The Nest (2002 film)

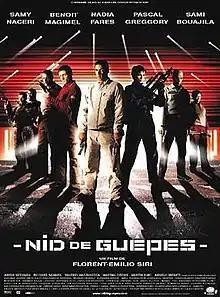
Promotional poster for "The Nest"

The Nest (2002), also known as Nid de guêpes, is a French action/thriller movie, co-written and directed by Florent-Emilio Siri. The literal translation of the French title is "Wasp's Nest." The film is quasi-remake of the 1976 film, "Assault on Precinct 13," which in turn was inspired by 1959's "Rio Bravo."